Question: Please indicate a possible affordance area of baseball bat that can be used for holding
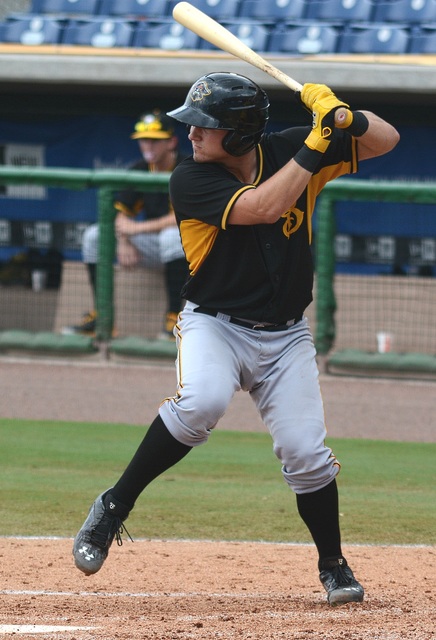
Answer: [293.088, 80, 354.842, 138.947]